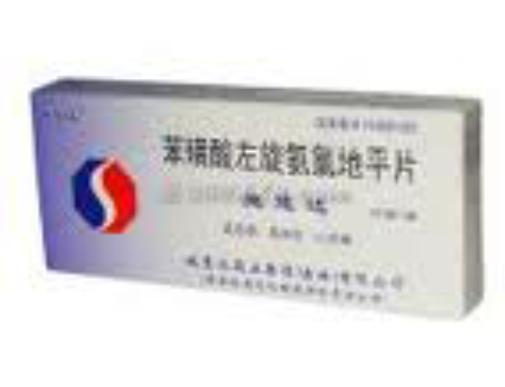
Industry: Medical